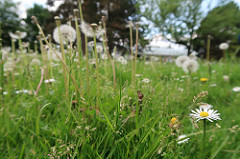
Flower: daisy